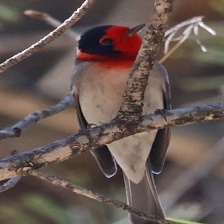
Species: RED FACED WARBLER
Scientific name: CARDELLINA RUBRIFRONS